Fyodor Berezin

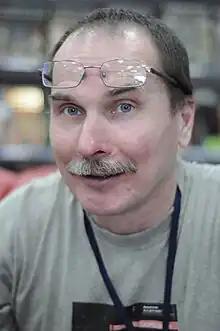
Berezin in 2011

Fyodor Dmitrievich Berezin (Ukrainian: Федір Дмитрович Березін; born February 7, 1960) is a science fiction writer and politician. He has published 3 novel series, and 2 separate works, scoring him awards at the International Science Fiction Festival.